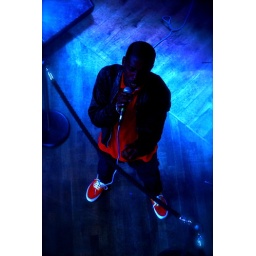
Singer In a club, I love the contrast and the blue neons against his red outfit.